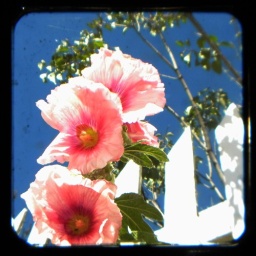
ttv - pink flowers by a white fence